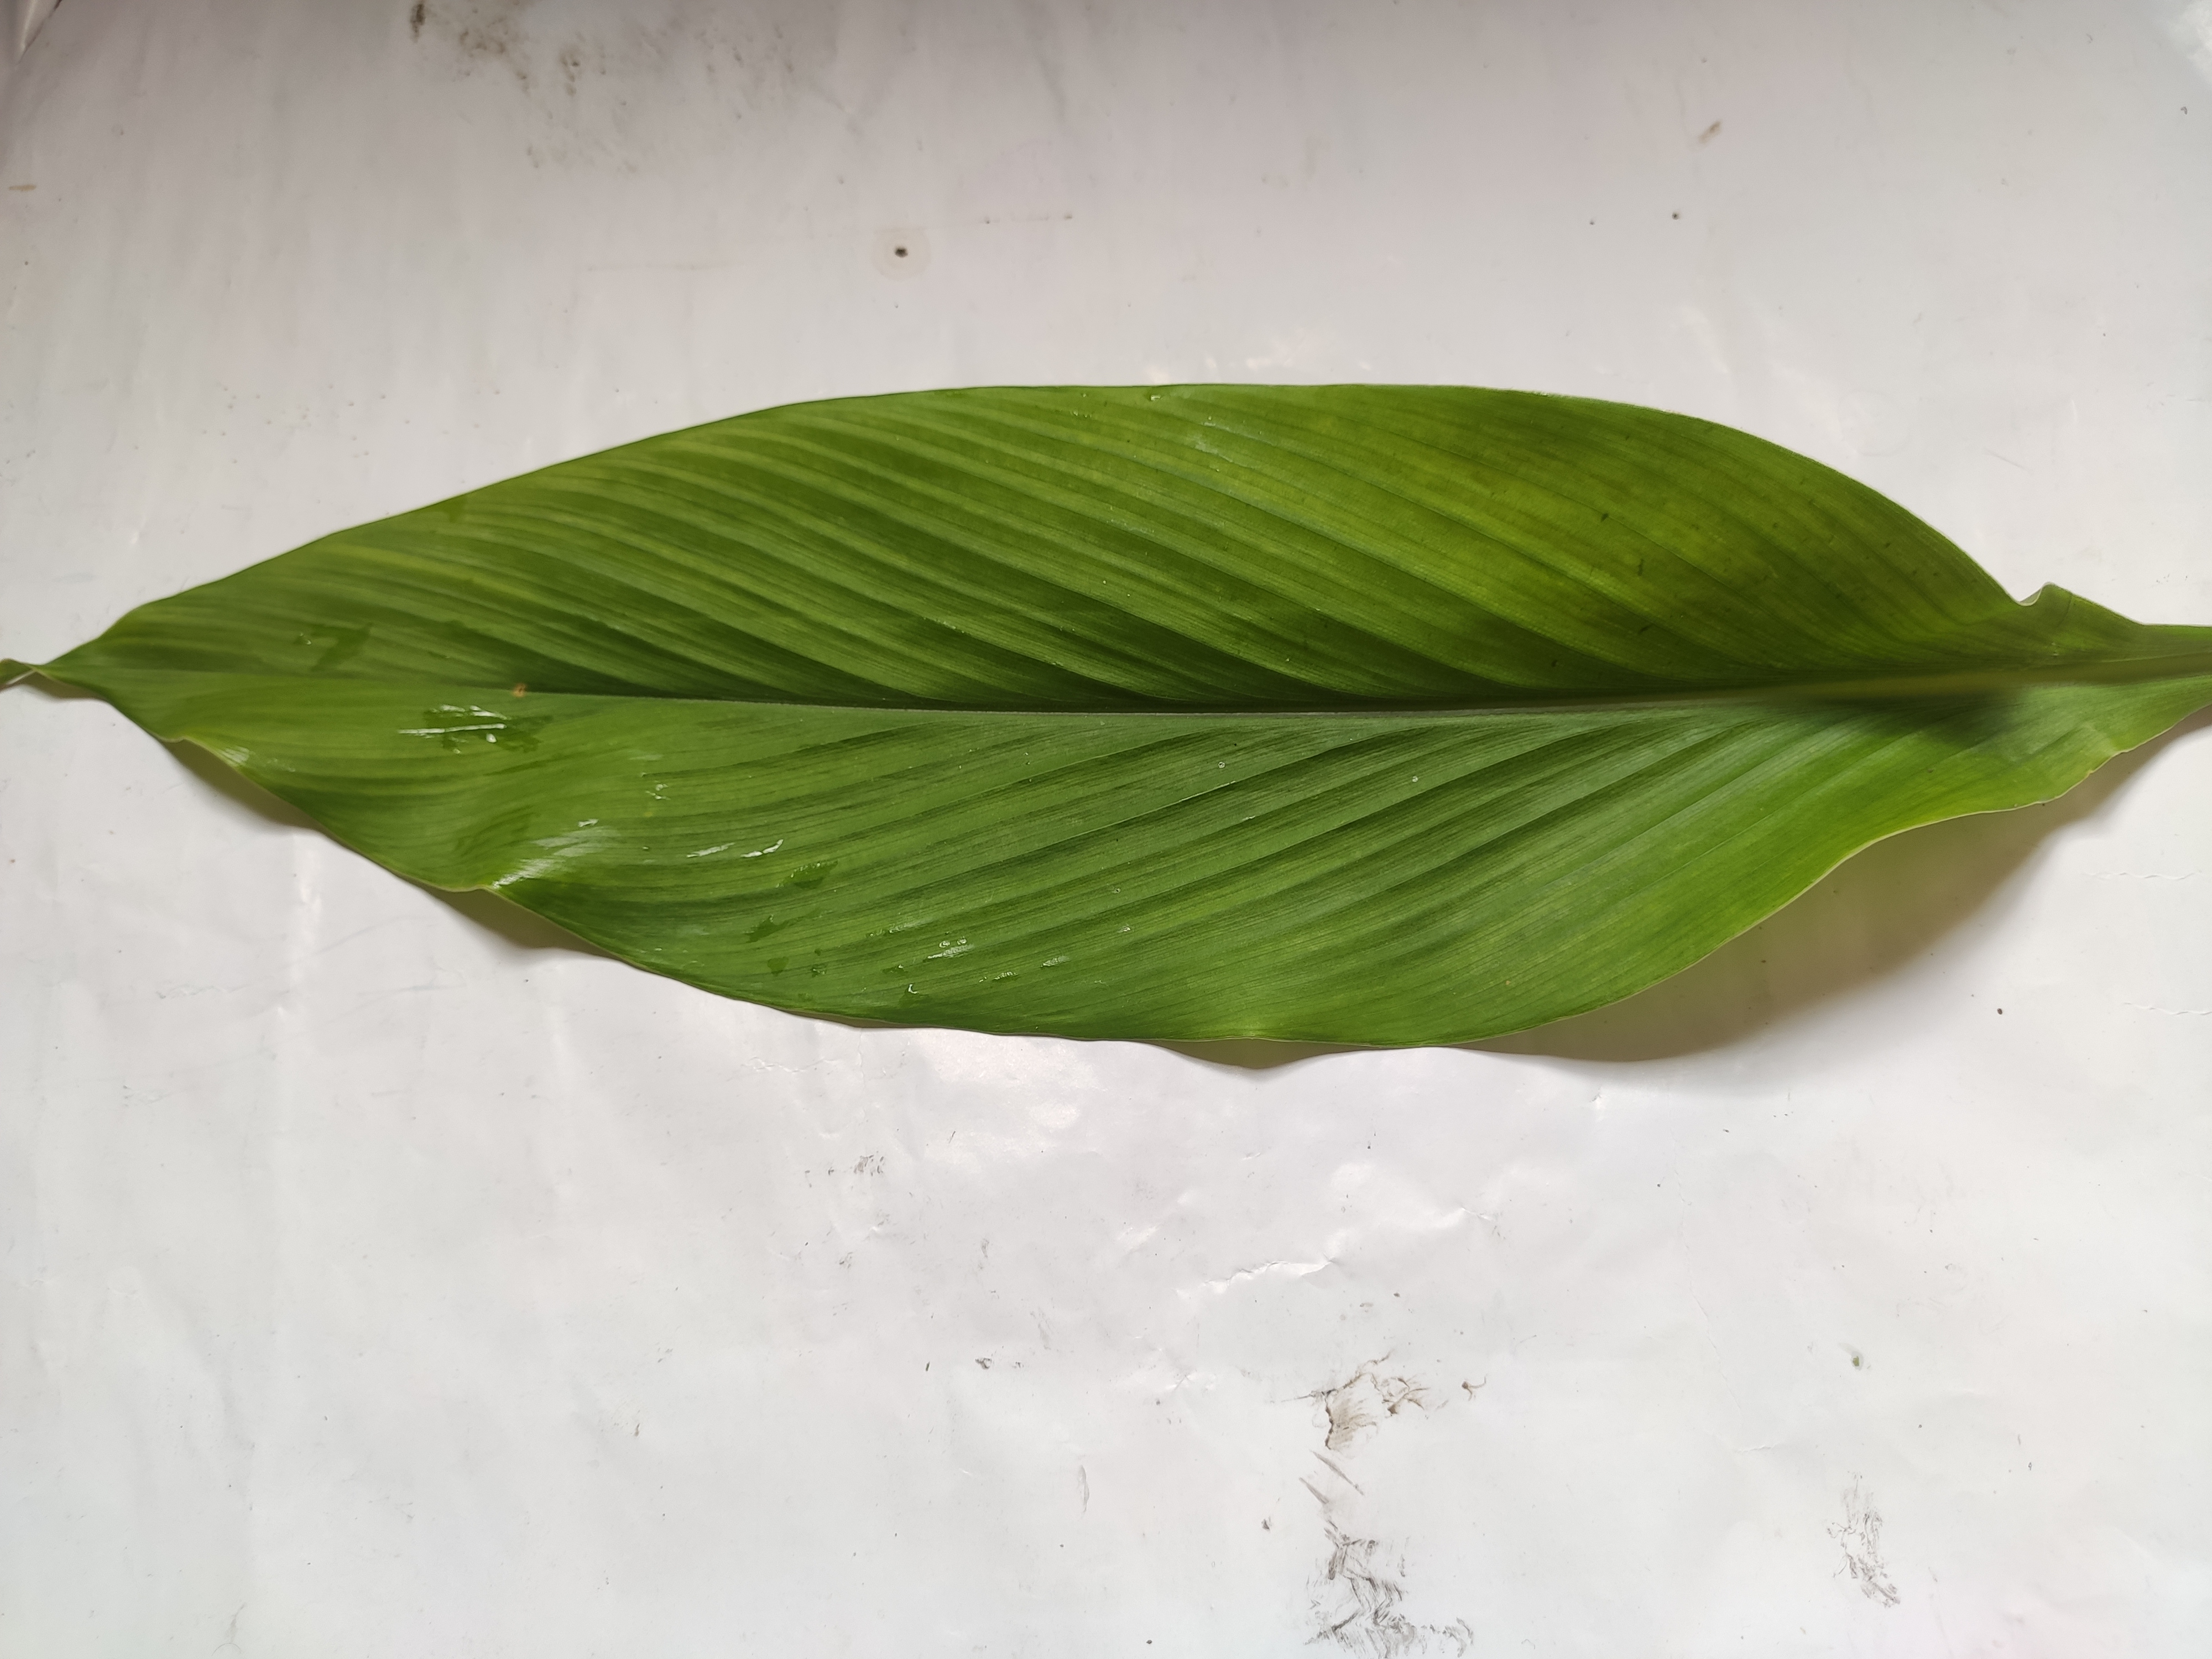
Label: Healthy_Leaf